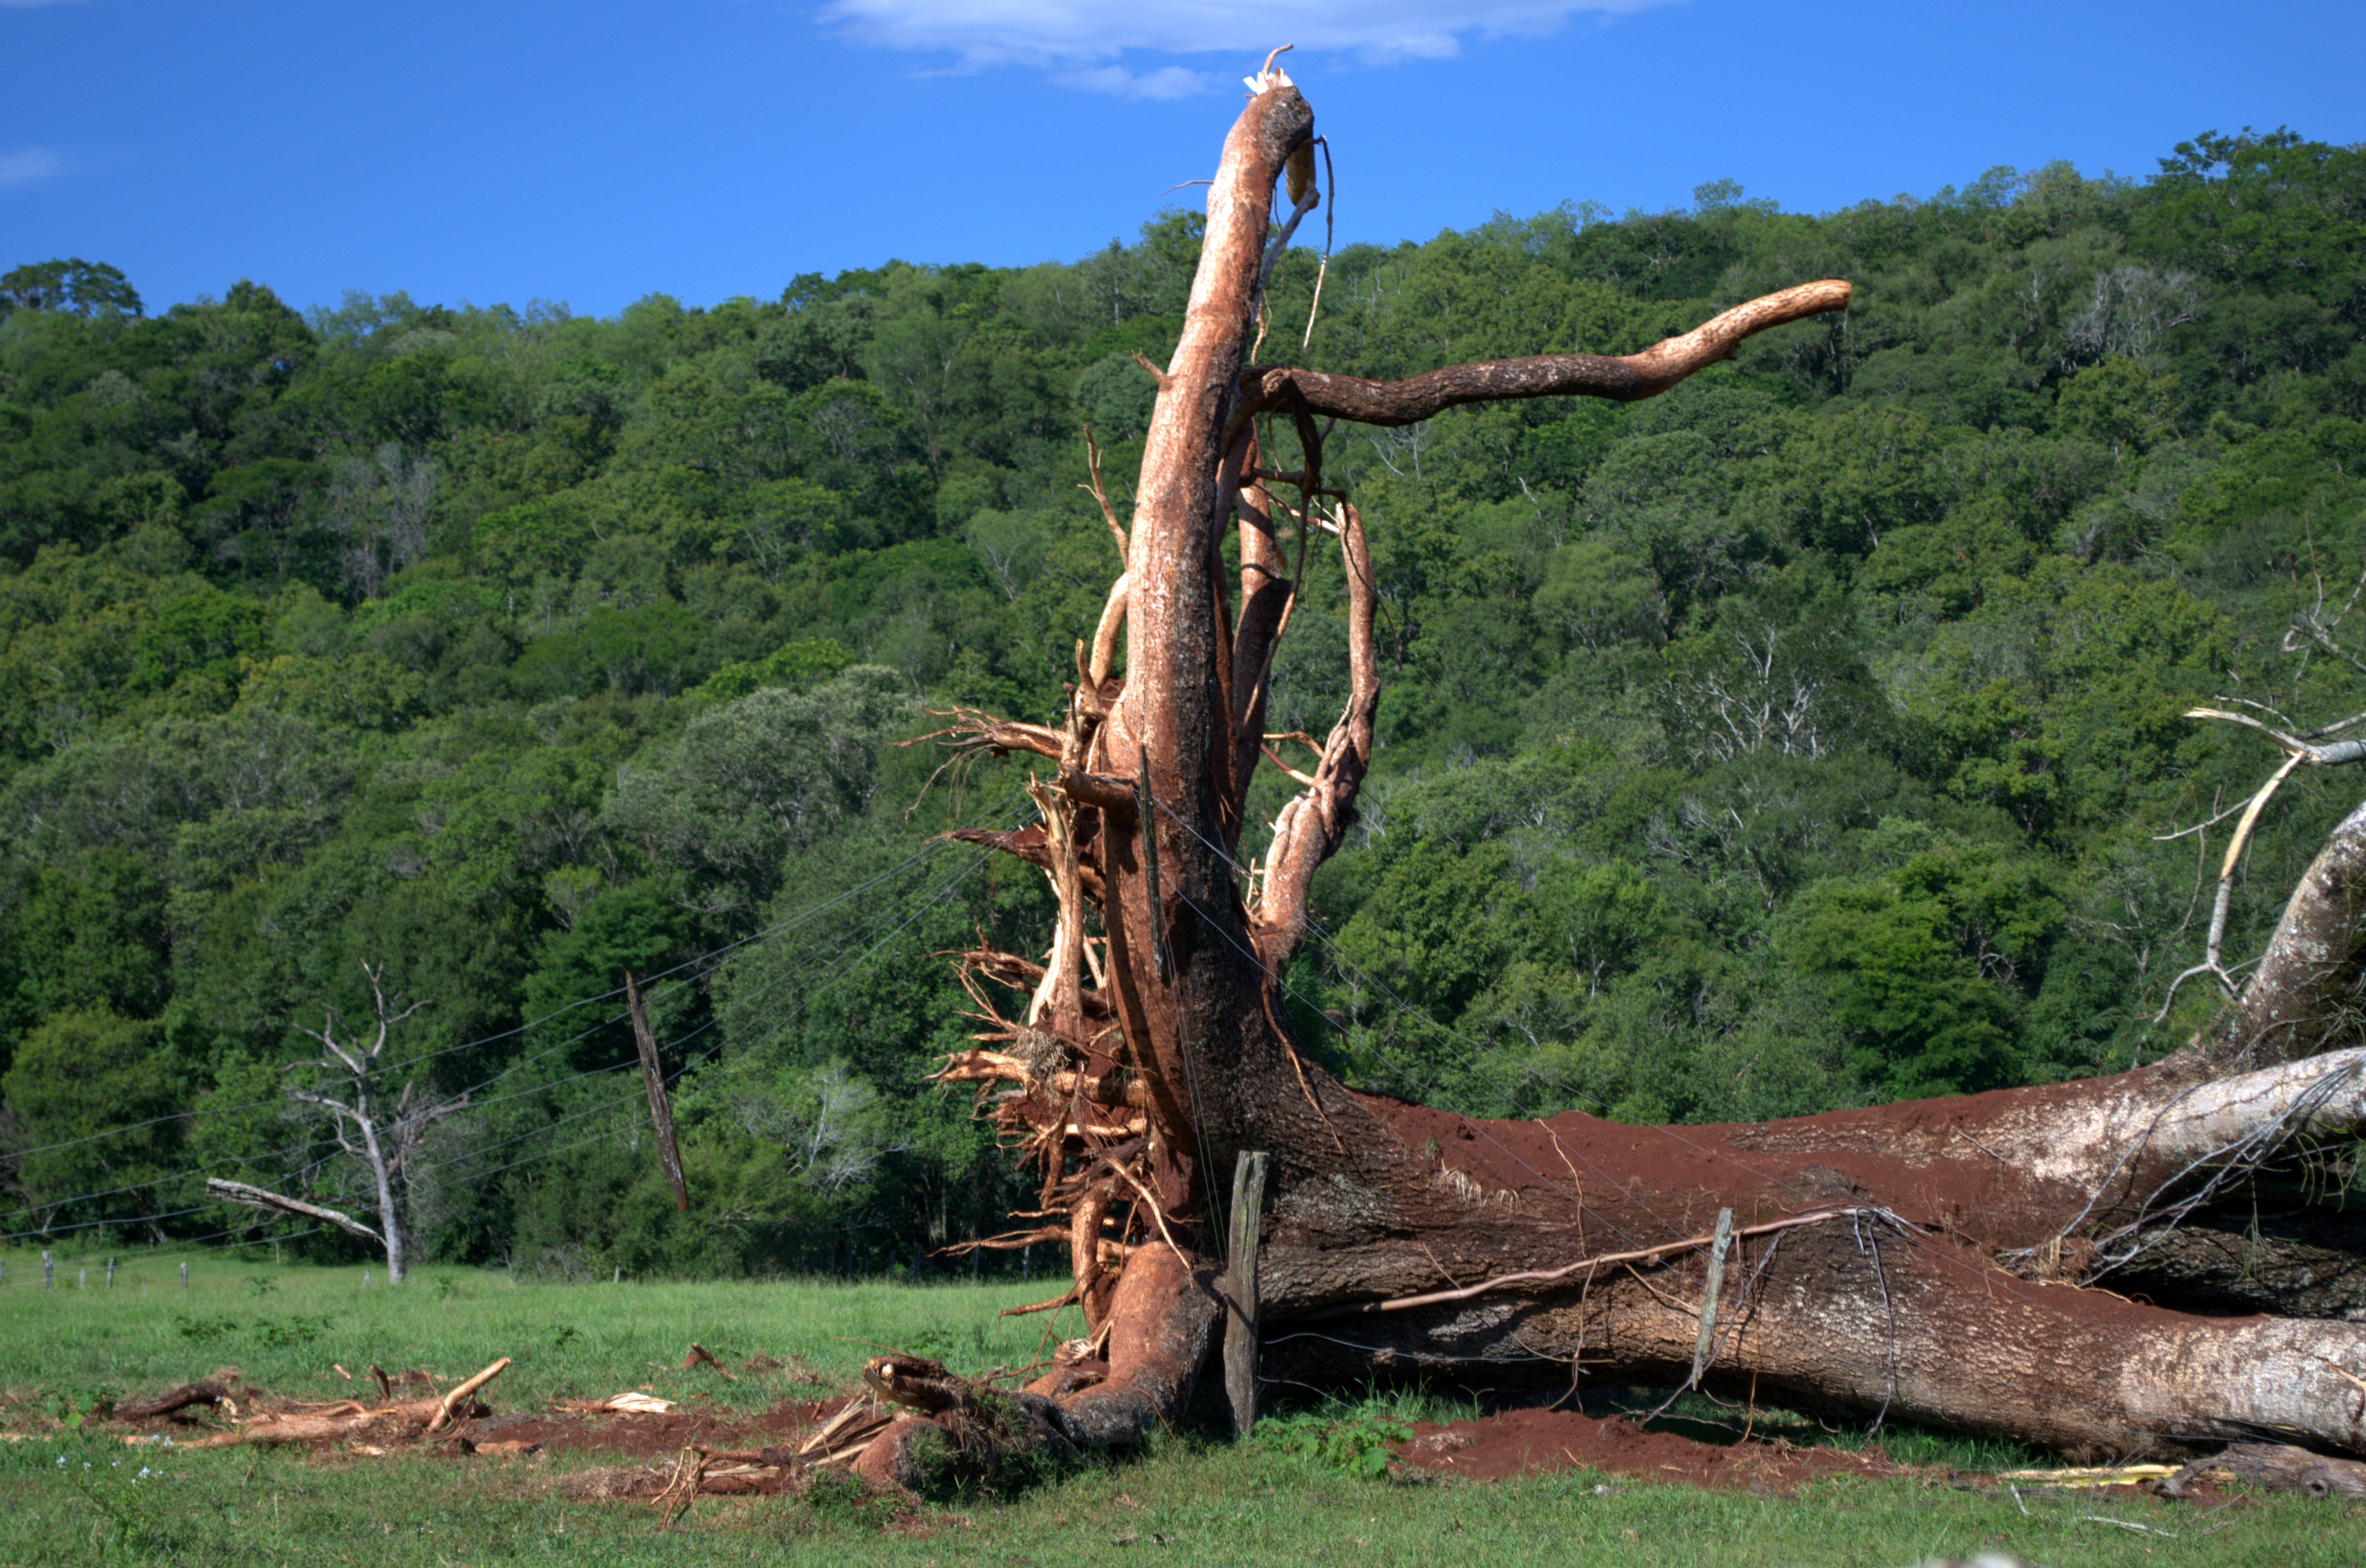
tree, forest, wilderness, plant, jungle, sculpture, arbolcaido, habitat, ecosystem, rural area, natural environment, woody plant